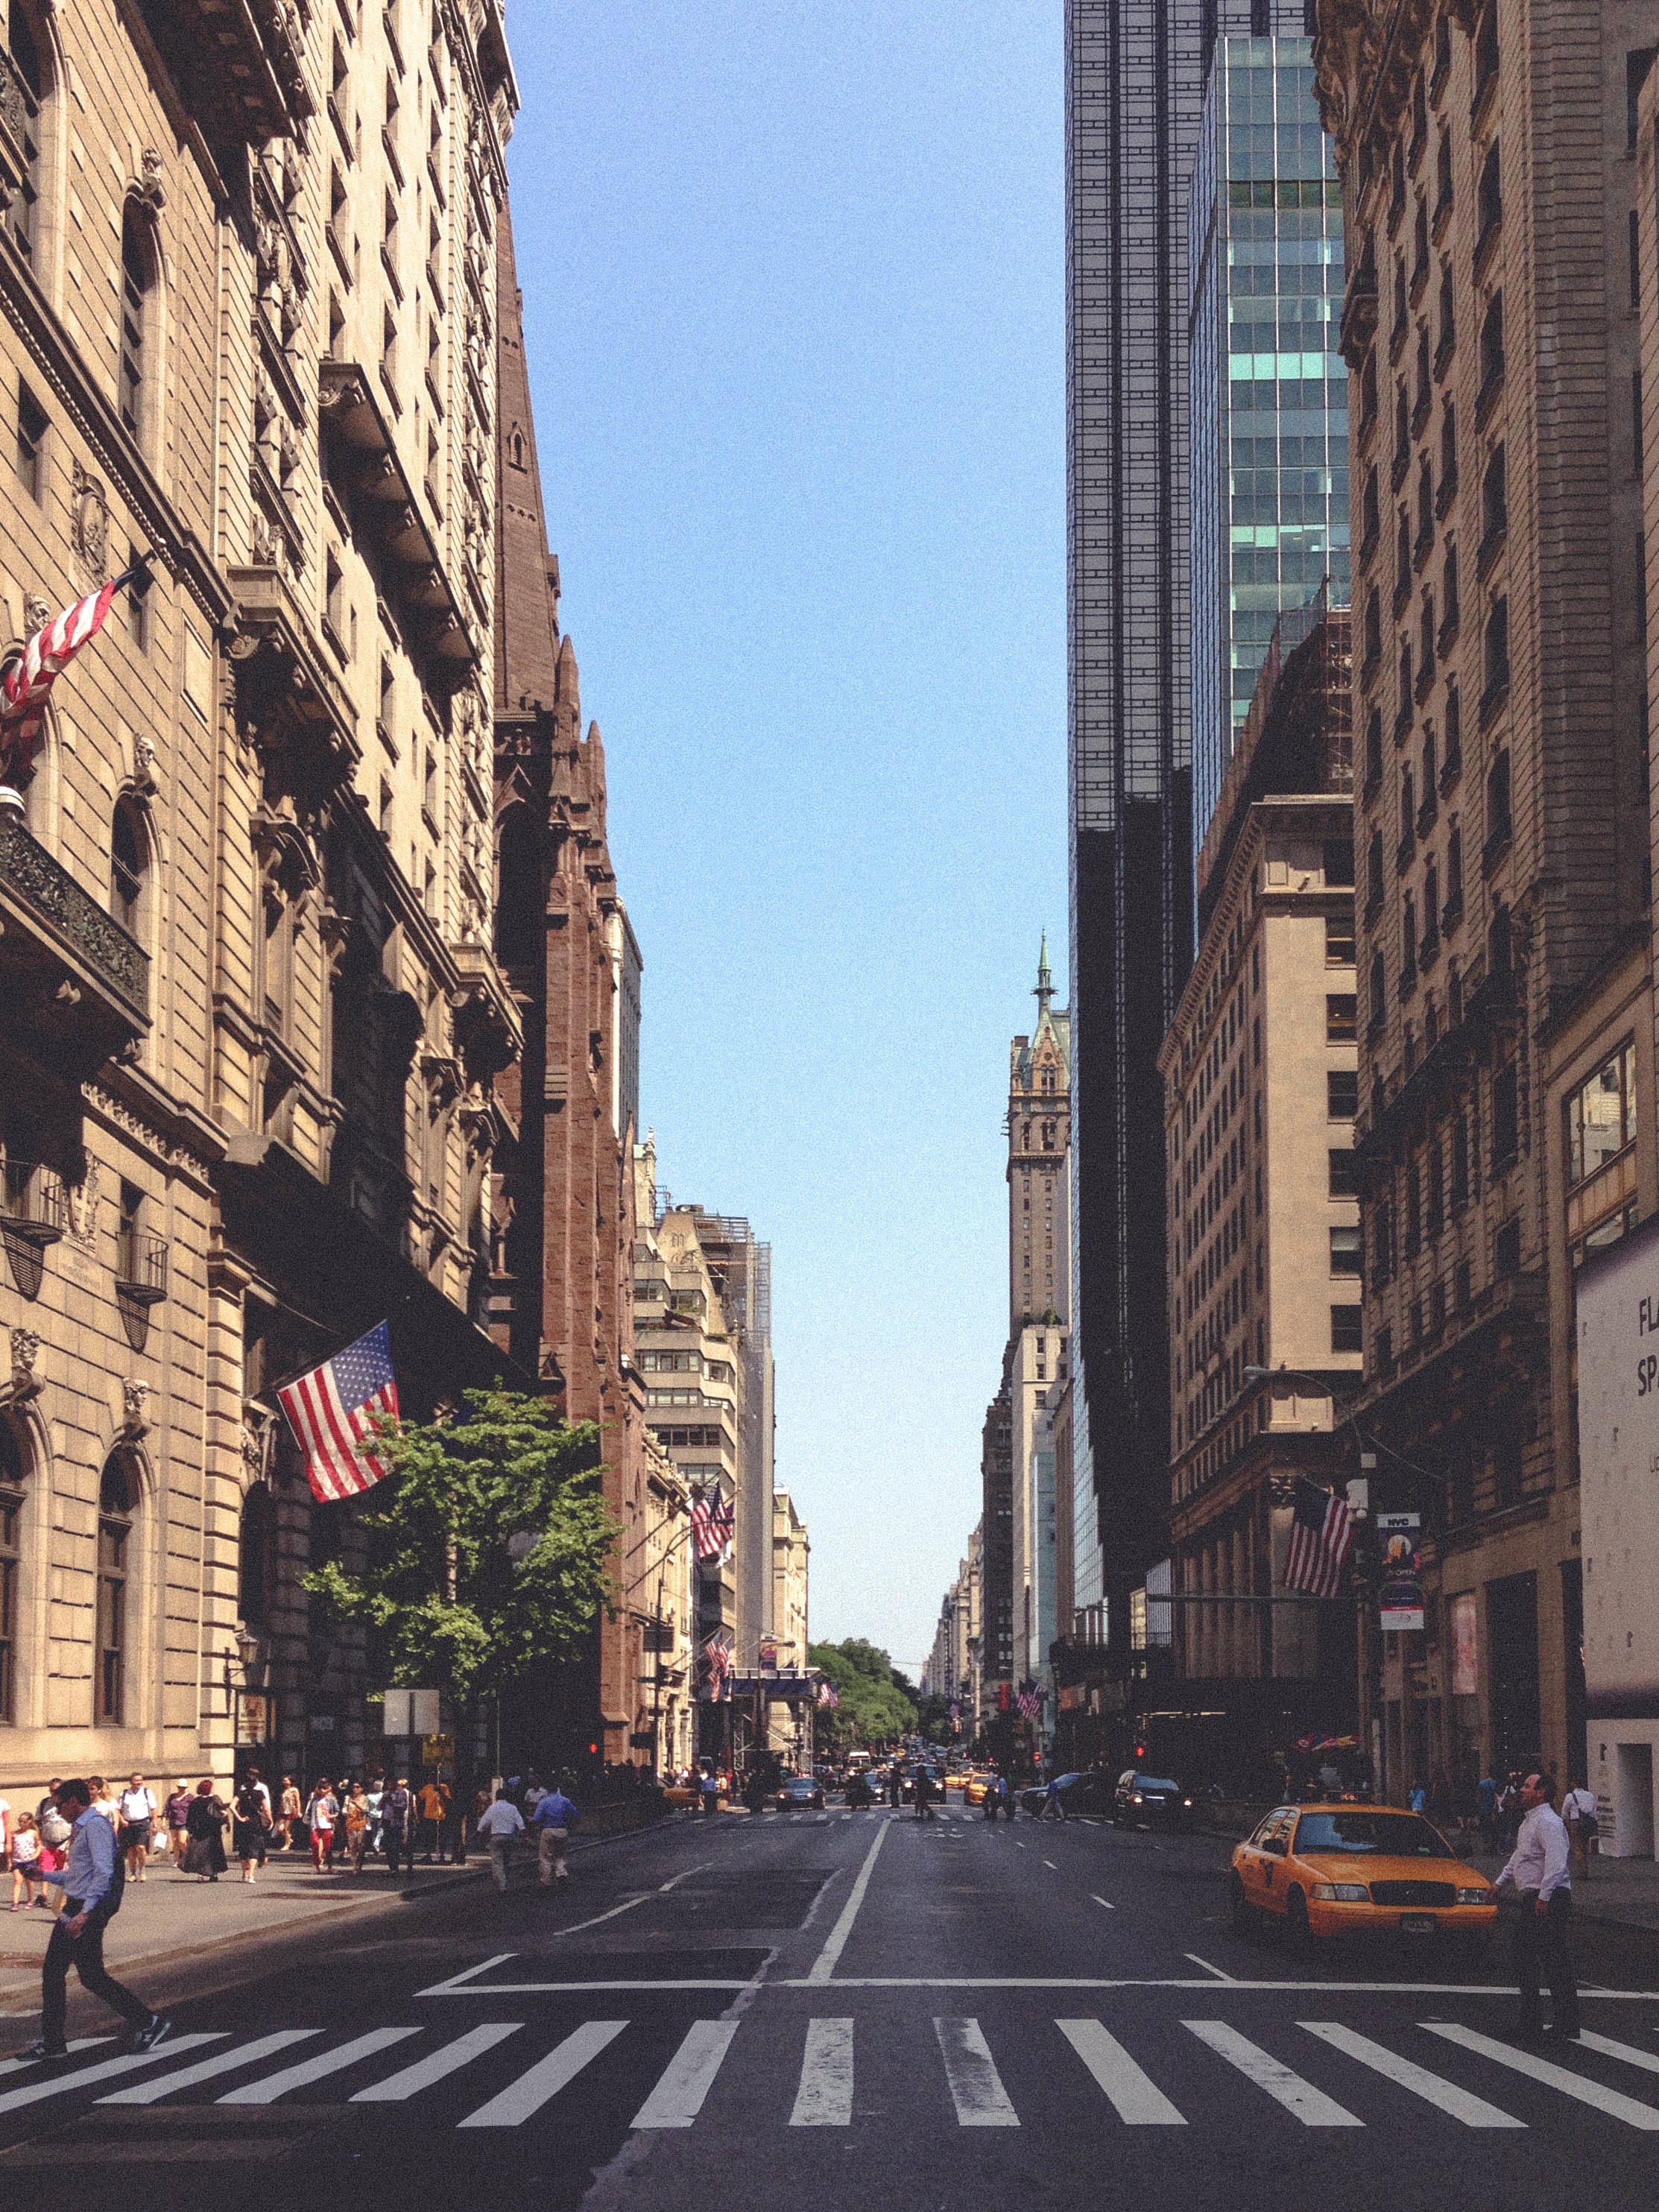
pedestrian, architecture, road, street, town, alley, city, skyscraper, urban, cityscape, downtown, landmark, facade, crosswalk, tourism, lane, infrastructure, metropolis, neighbourhood, urban area, human settlement, metropolitan area, nonbuilding structure